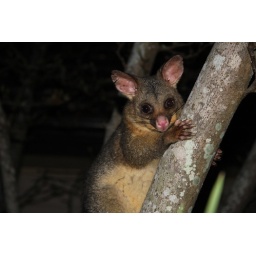
Possum in tree in front yard , the cat loves to chase this one .